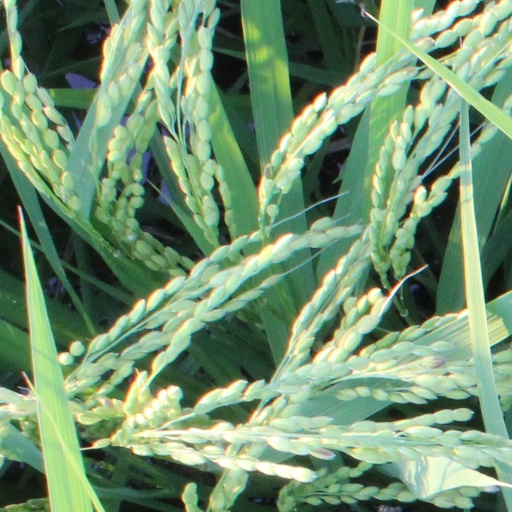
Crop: rice